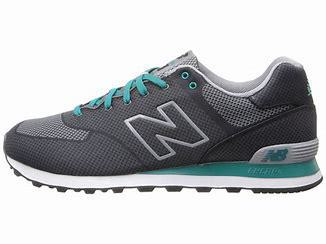
Brand: New
Model: Balance ML574